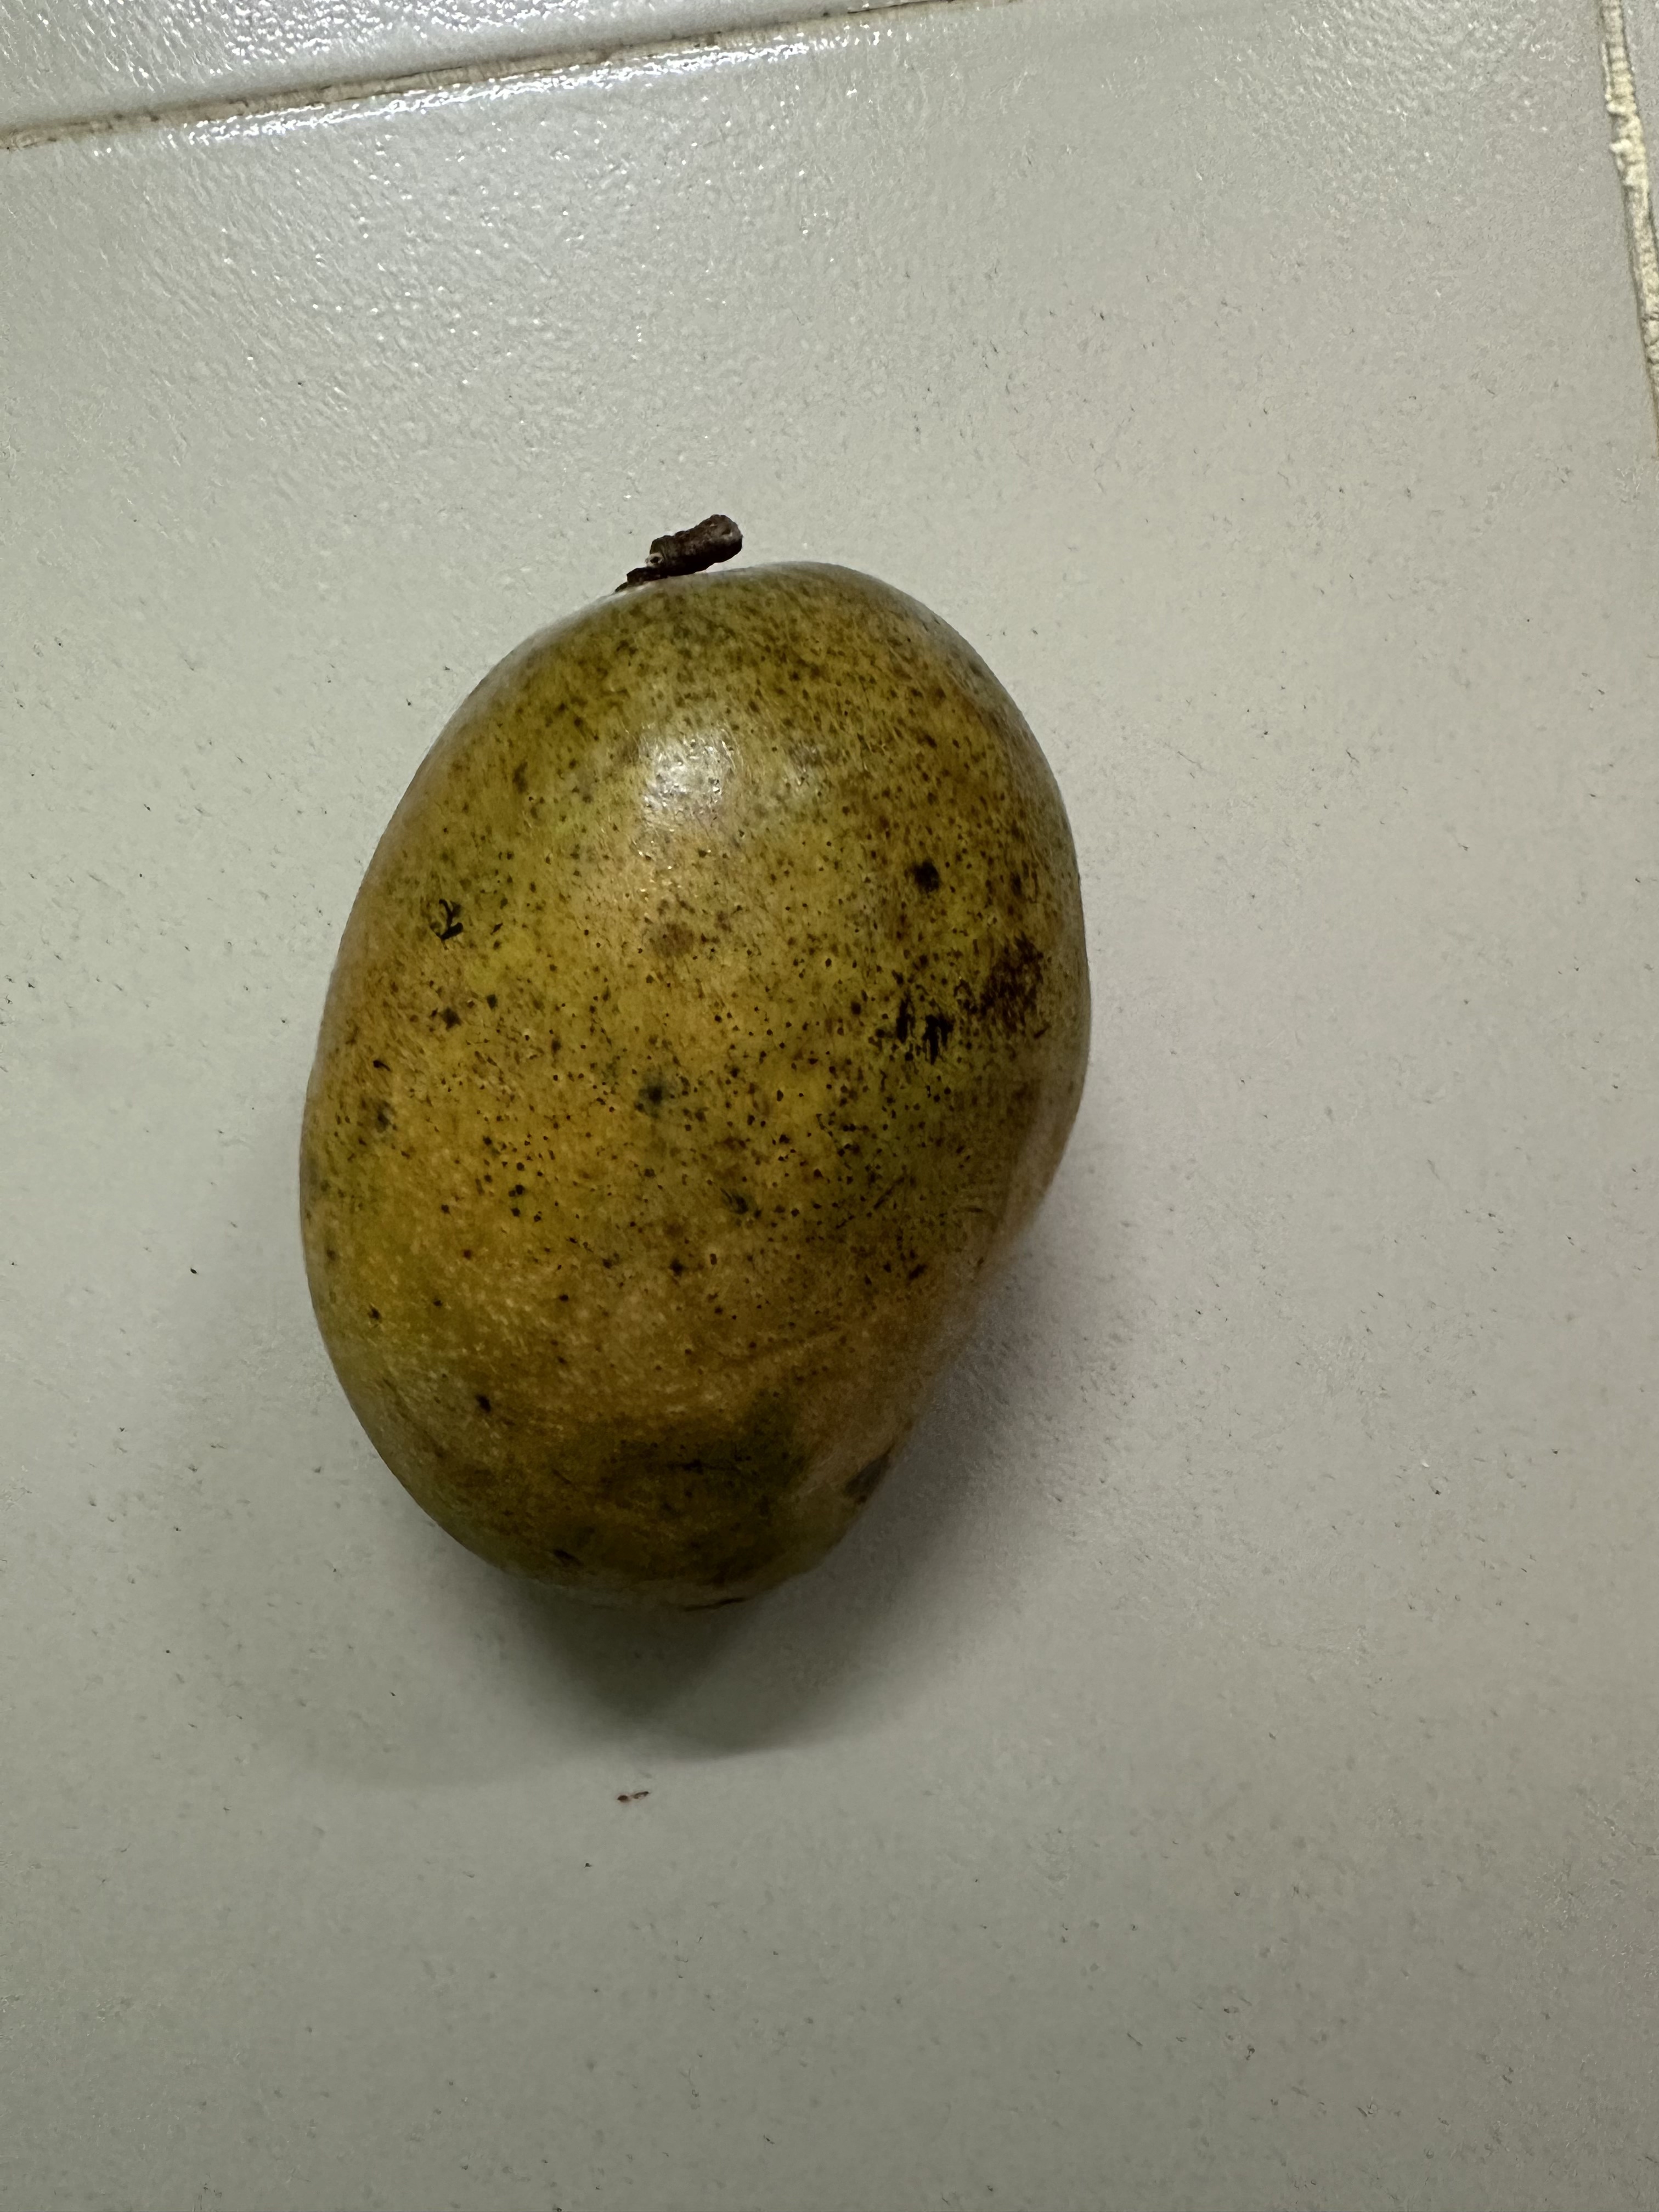
Mango variety: Mollika